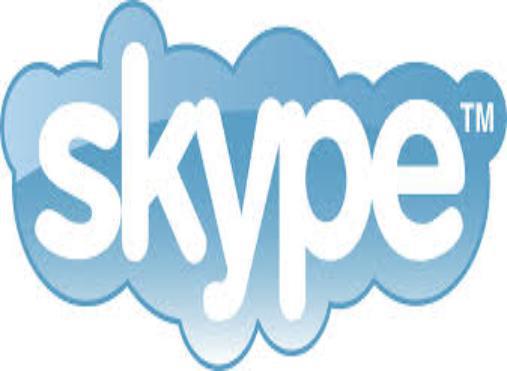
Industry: Others